Adelaider Deutsche Zeitung

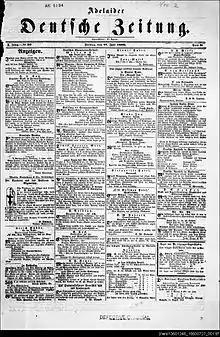
"Adelaider Deutsche Zeitung", 27 July 1860, p. 1

The Adelaider Deutsche Zeitung was a German language newspaper published in Adelaide, capital of the Colony of South Australia from 1851 to 1862.